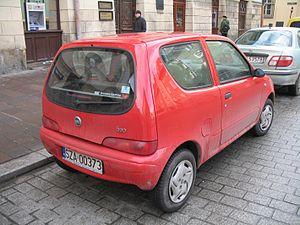
La Fiat Seicento est un modèle d'entrée de gamme du constructeur automobile turinois, Fiat. Présent au catalogue depuis le millésime 1998, elle occupa l'entrée de gamme jusqu'en 2004 avec la Panda I, et ensuite avec la Panda II.